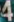
Number: 4